Far Ultraviolet Camera/Spectrograph

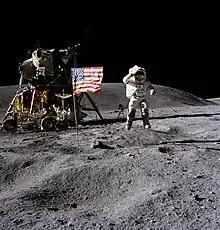
John Young saluting and jumping on the lunar surface. The Far UV Camera/Spectrograph can be seen in the background, under the shadow of the Apollo Lunar Module.

The Far Ultraviolet Camera/Spectrograph (UVC) was one of the experiments deployed on the lunar surface by the Apollo 16 astronauts. It consisted of a telescope and camera that obtained astronomical images and spectra in the far ultraviolet region of the electromagnetic spectrum.